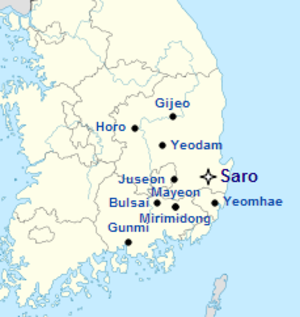
Jinhan était une confédération de 12 petits États qui a existé du Iᵉʳ siècle avant l'ère commune jusqu'au IVᵉ siècle de l'ère commune et qui était centrée sur le bassin du Naktong dans le sud-est de la Corée. Descendant apparemment de la fédération des Jin, Jinhan était l'un des « Trois Han » avec Byeonhan et Mahan et était bordé au Nord par le territoire des Dongye. Jinhan a finalement été absorbé par le royaume de Silla qui formait, à l'origine, un des États de la confédération, sous le nom de Saro.